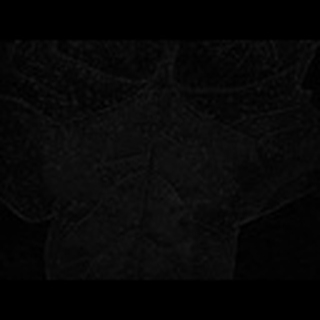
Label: cotton_aphids